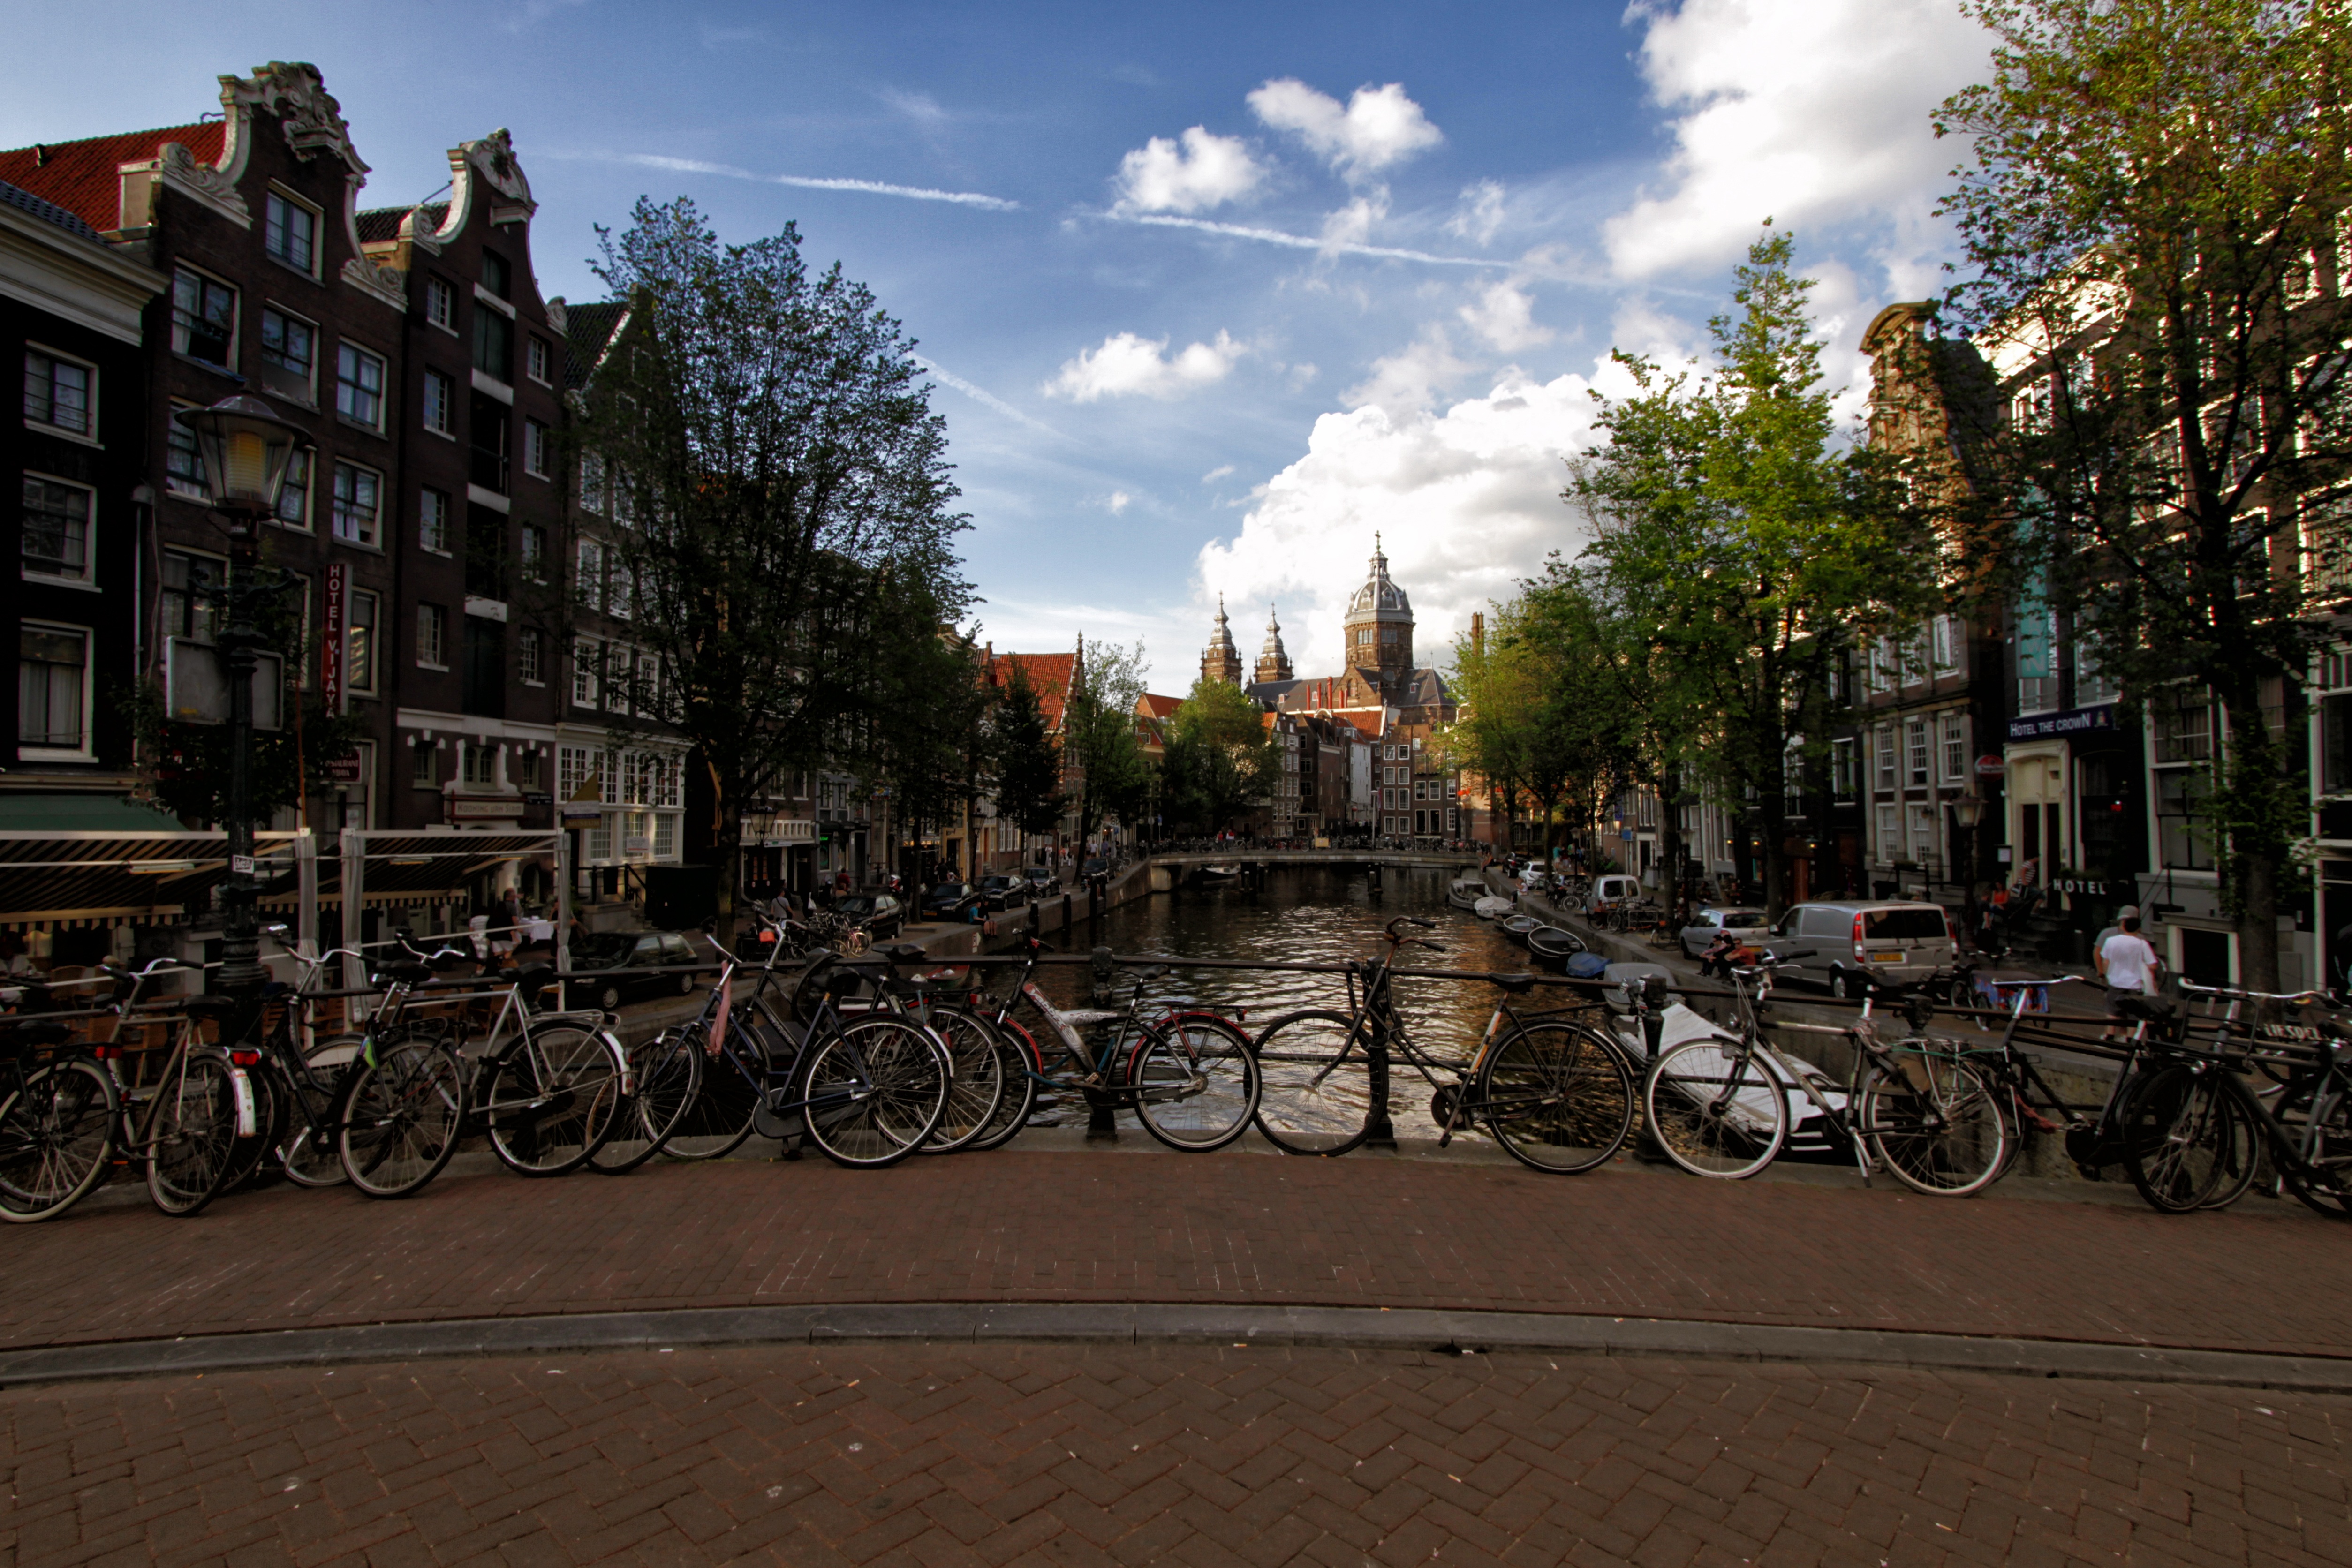
water, architecture, road, boat, street, town, bicycle, bike, city, canal, cityscape, downtown, tourist, travel, suburb, europe, evening, vehicle, tourism, holland, amsterdam, netherlands, infrastructure, dutch, european, neighbourhood, urban area, residential area, human settlement